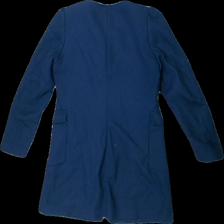
View: back
Type: Jacket
Category: Ladies
Brand: H&M
Colors: Blue
Material: 63% Polyester 37% Cotton
Cut: Regular
Season: Spring
Price range: 100-150
Recommended usage: Reuse
Description: Blue jacket